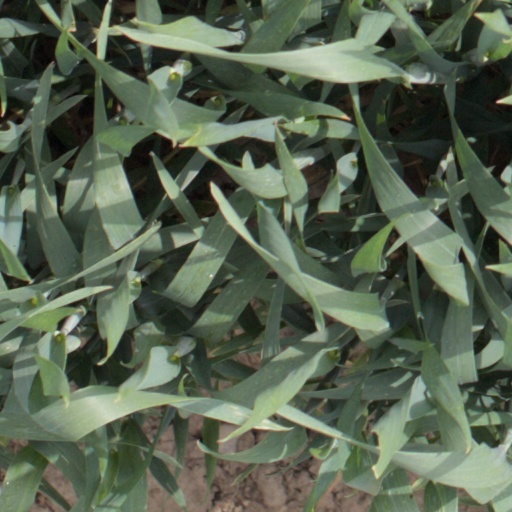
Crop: wheat